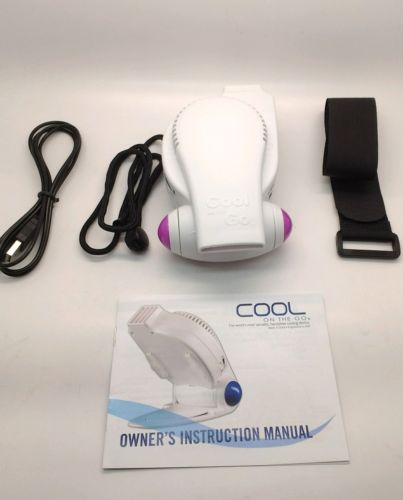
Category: fan